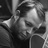
Emotion: sad